Manjot Singh

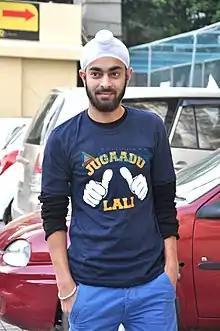
Singh in March 2014

Manjot Singh (born 7 July 1992) is an Indian Bollywood actor, best known for his role in films like "Oye Lucky! Lucky Oye!", "Student Of The Year" and "Fukrey". He won Filmfare Critics Award for Best Actor for his performance in "Oye Lucky! Lucky Oye!".